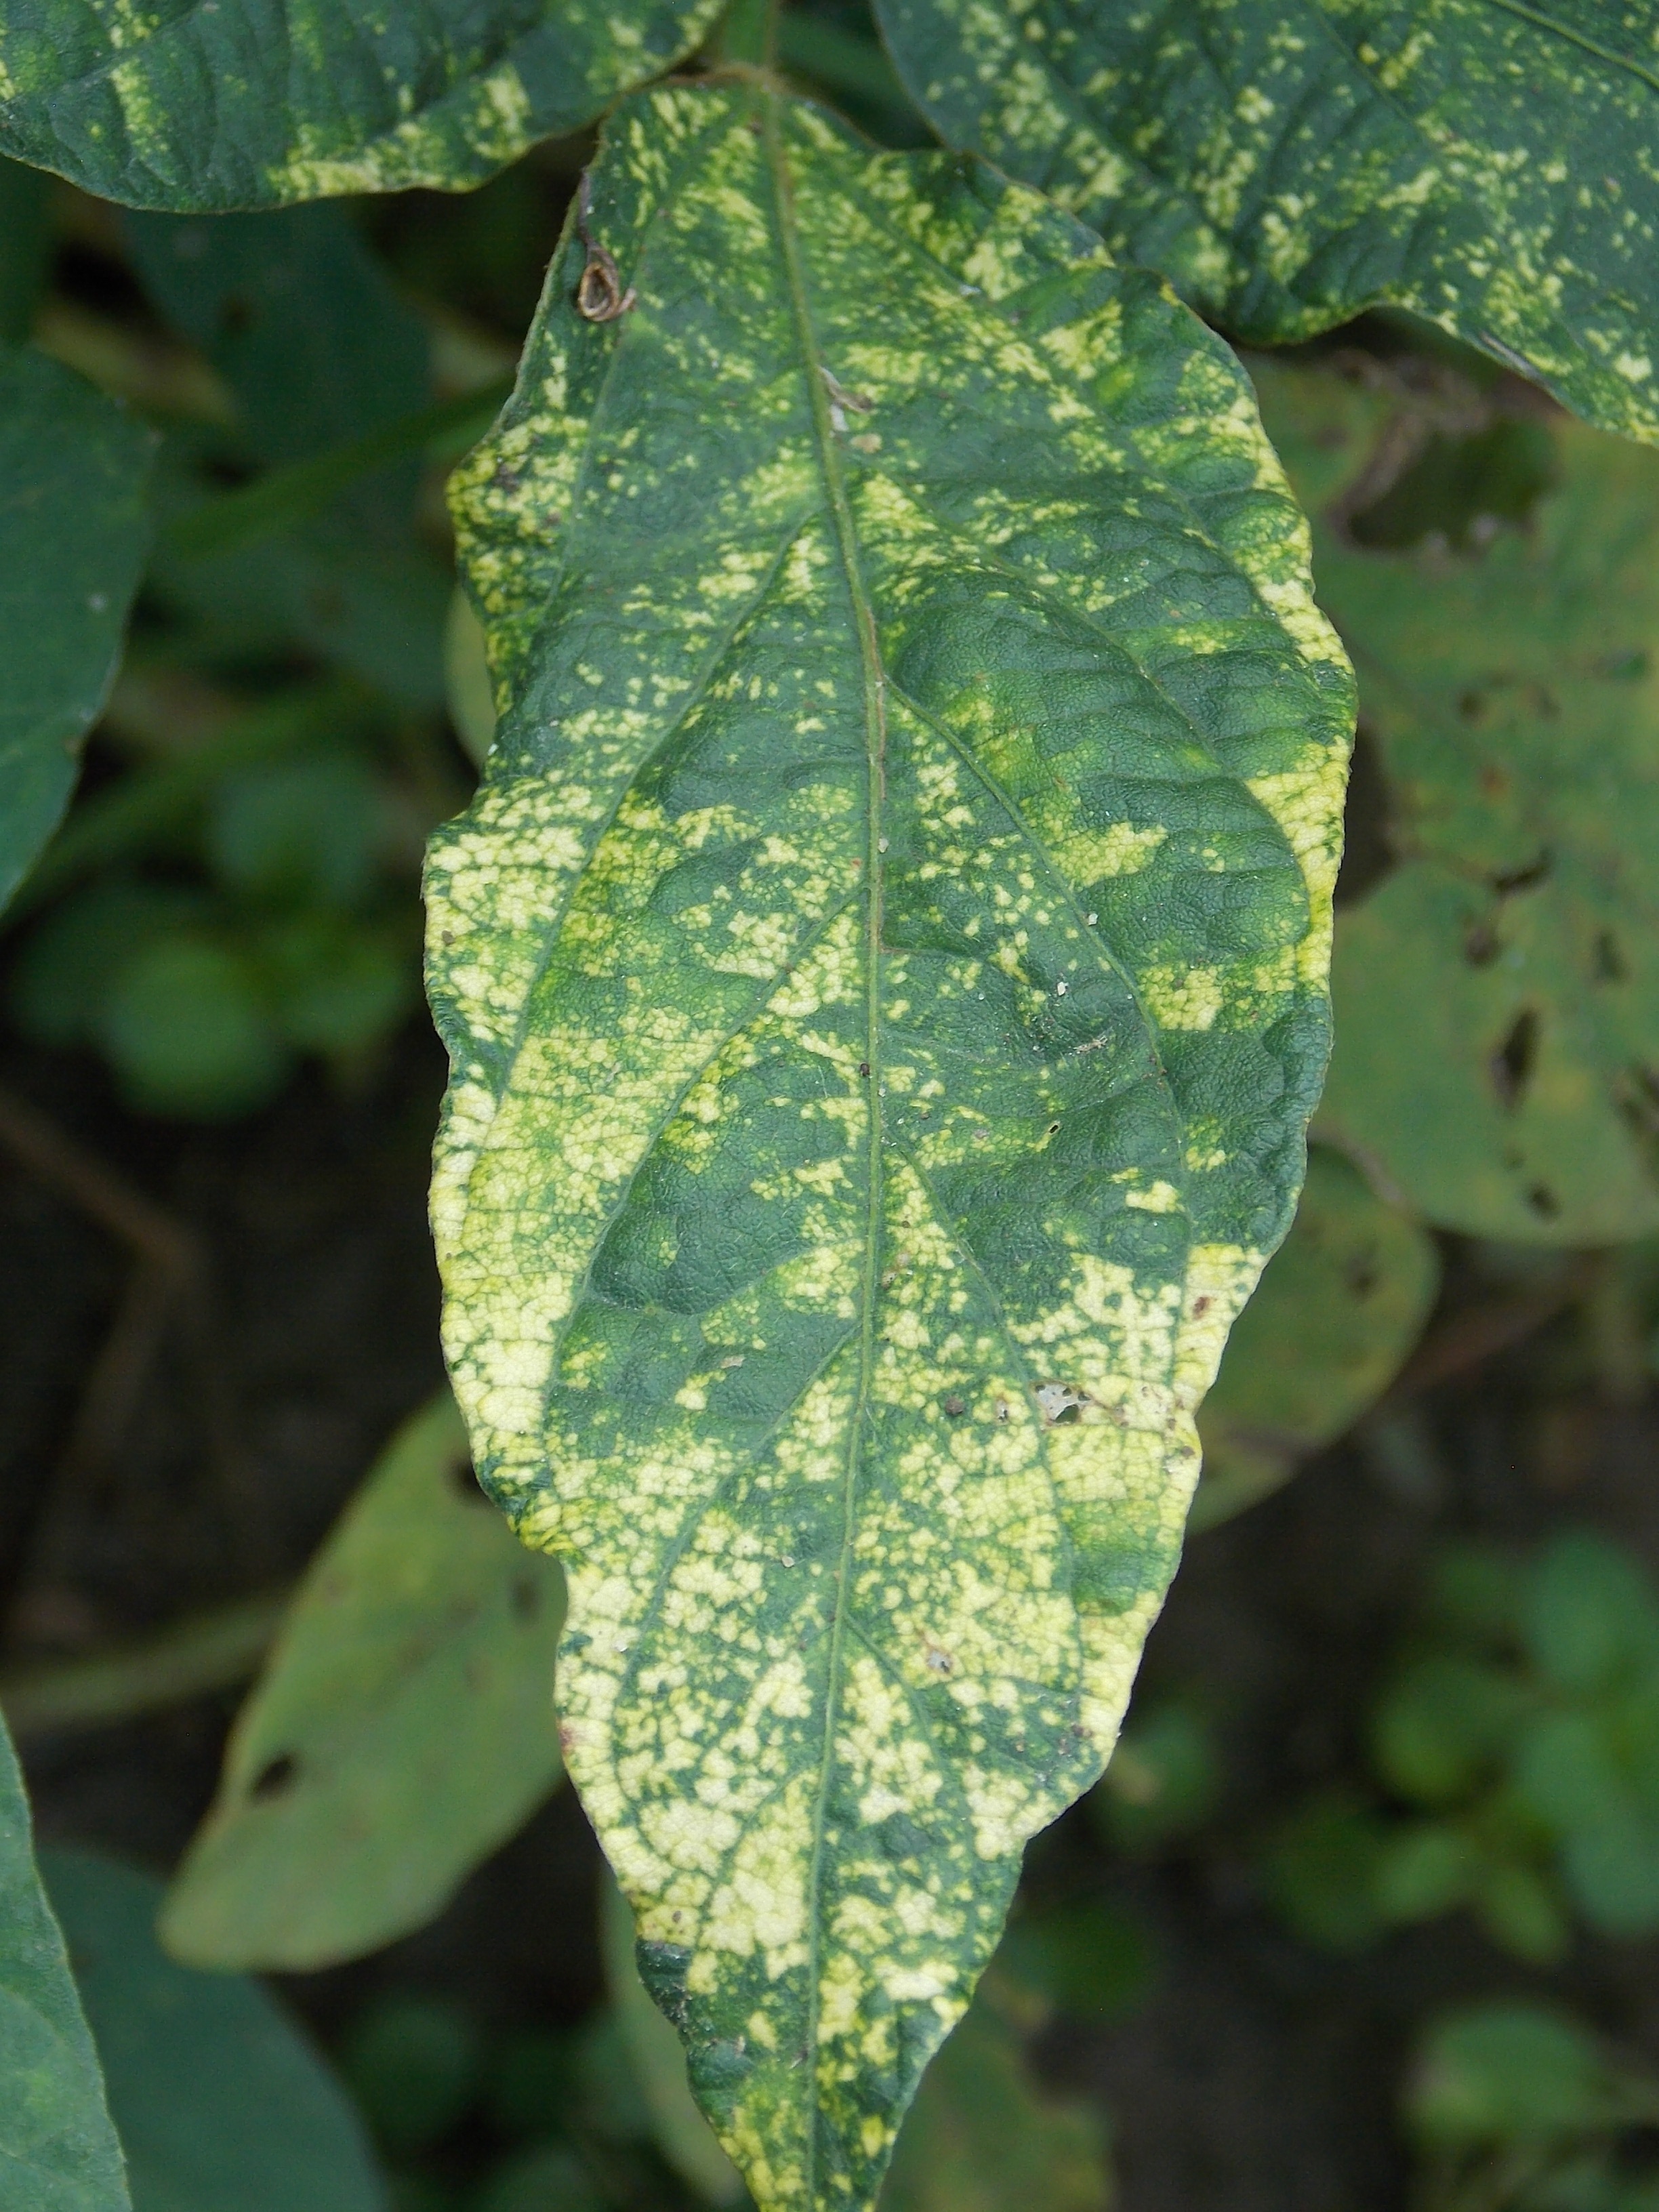
Label: Disease